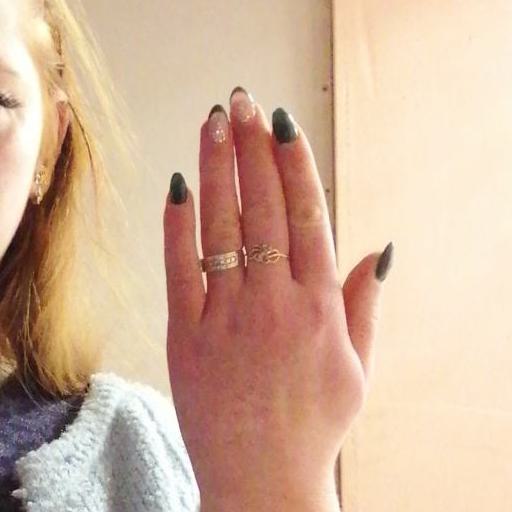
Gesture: stop_inverted